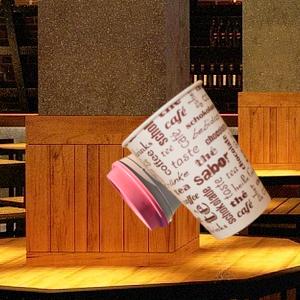
Label: cups